Margarita Province

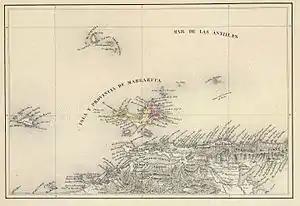
1840 map by Agostino Codazzi.

Margarita Province (1525 - 1864) was one of the provinces of the Spanish Empire, then one of the provinces of Gran Colombia, and later one of the Provinces of Venezuela. In Gran Colombia it belonged to the Orinoco Department which was created in 1824. With the creation of the States of Venezuela in 1864 it became Nueva Esparta.